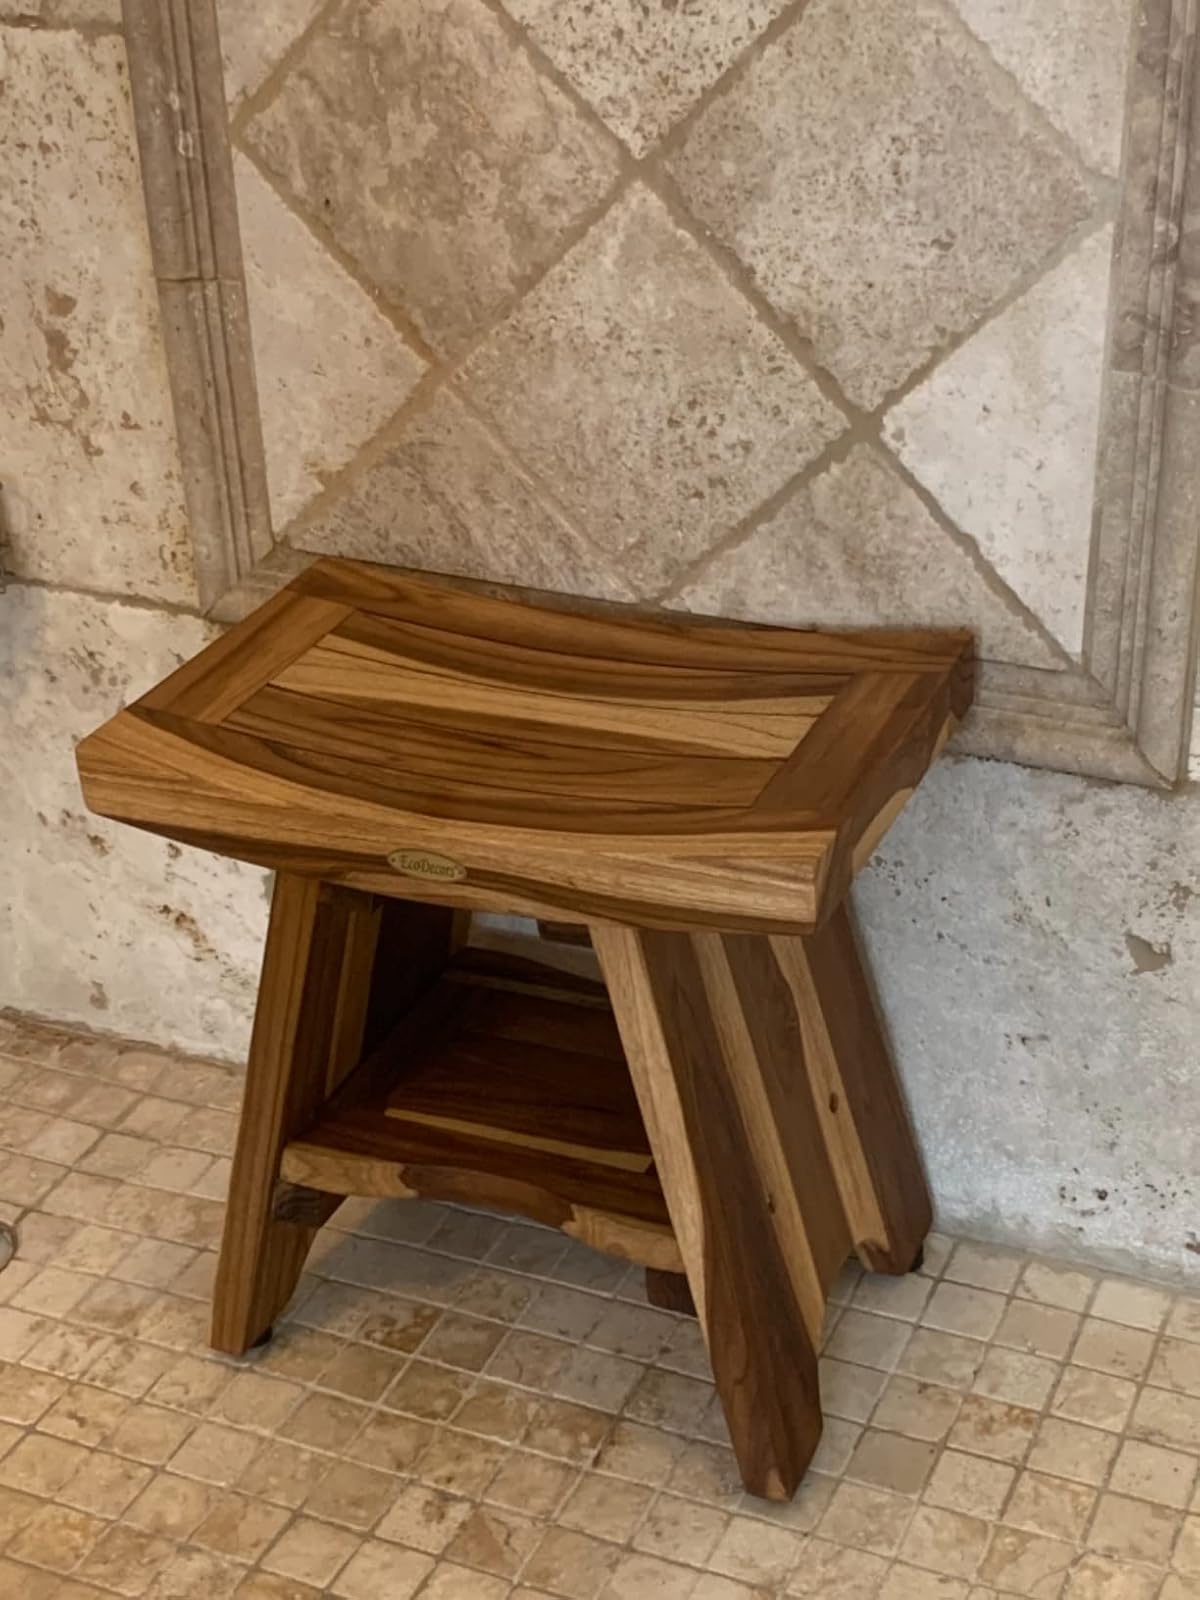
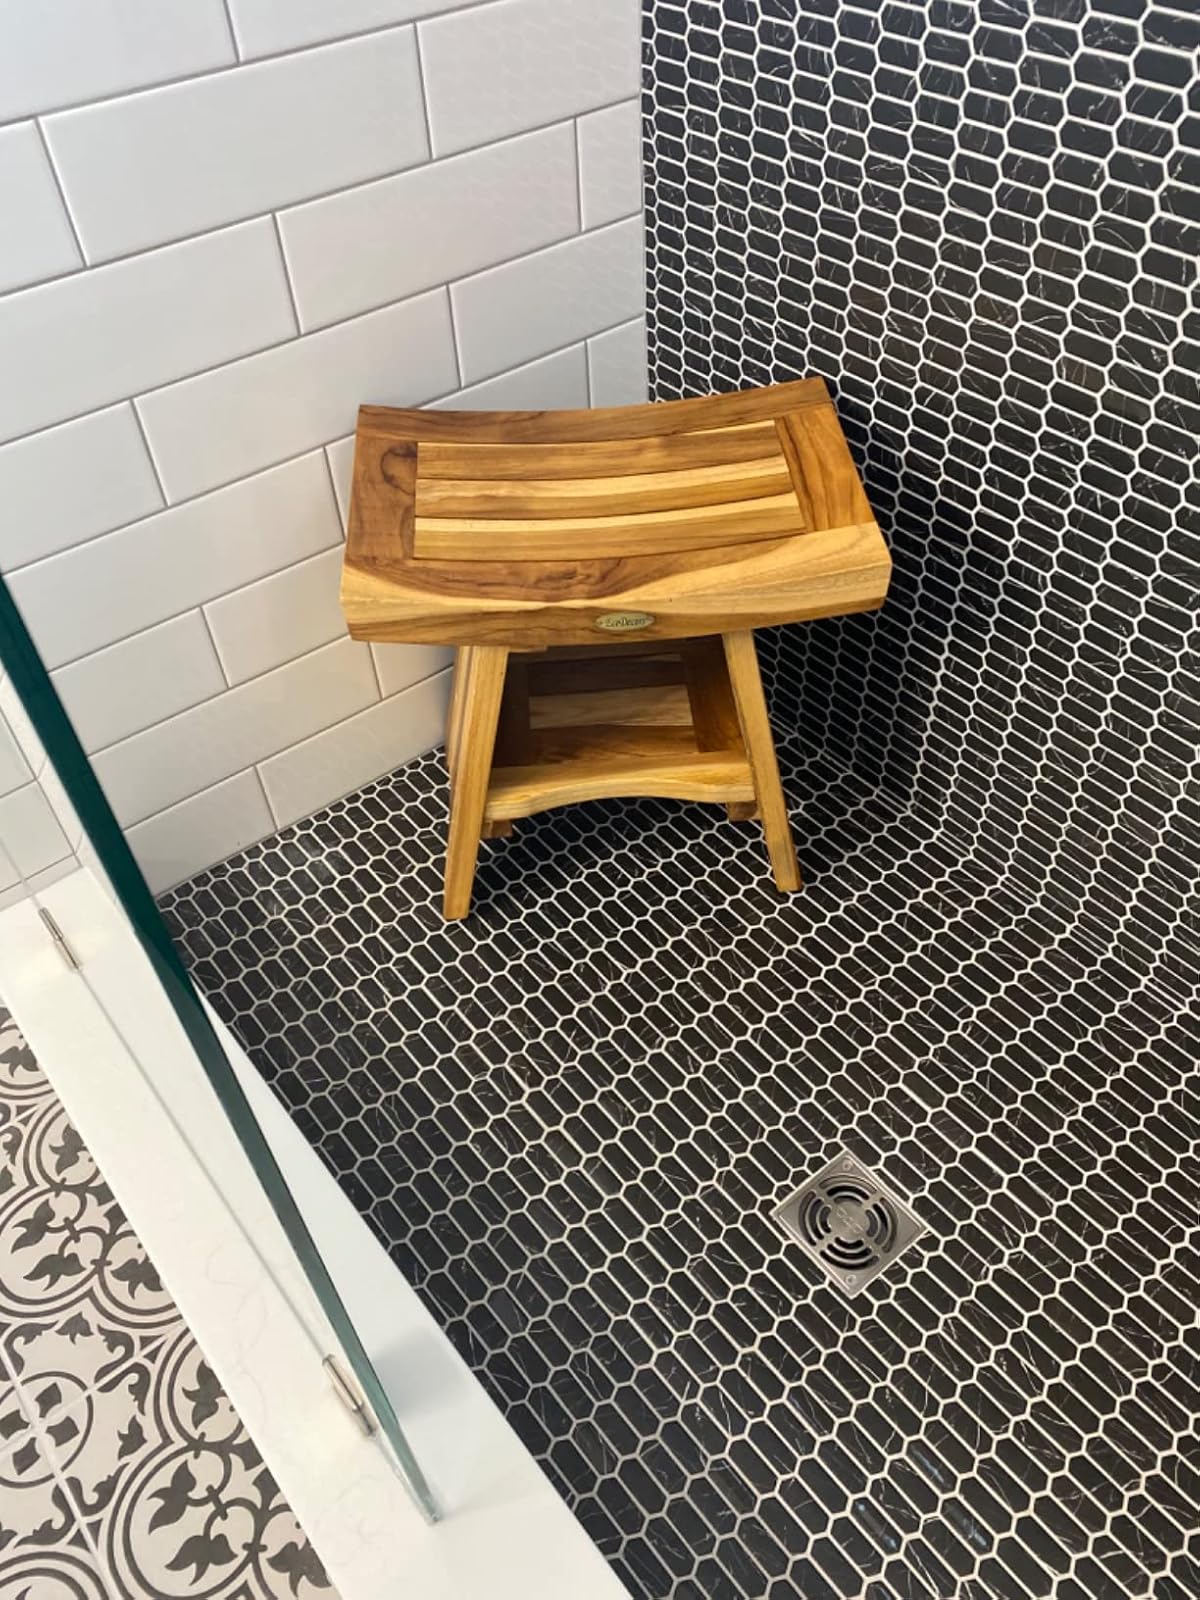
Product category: stool
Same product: yes